Waterways Experiment Station

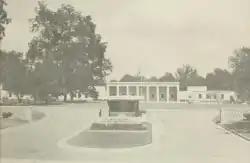
Entrance to WES (1968).

The Waterways Experiment Station (WES) is a United States Army Corps of Engineers research campus in Vicksburg, Mississippi. The campus hosts the headquarters of the Engineer Research and Development Center (ERDC) and four of its seven laboratories. Congress authorized the research complex in 1929 to develop flood control methods on the Mississippi River, as part of the Mississippi River and Tributaries Project. Subsequent research delved into topics, including coastal engineering, dredging, weapons effects, and geotechnical engineering.